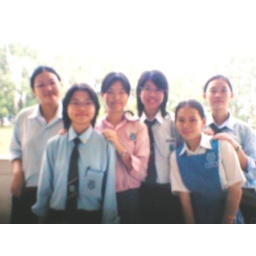
back in hill street high